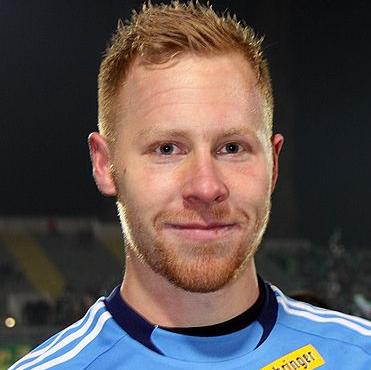
Age: 21